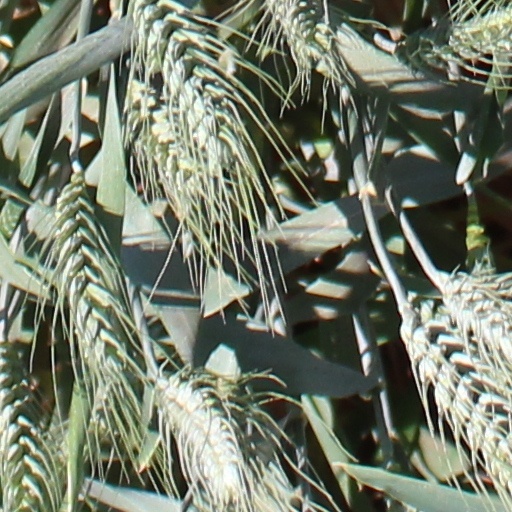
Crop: wheat